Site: brandenburg
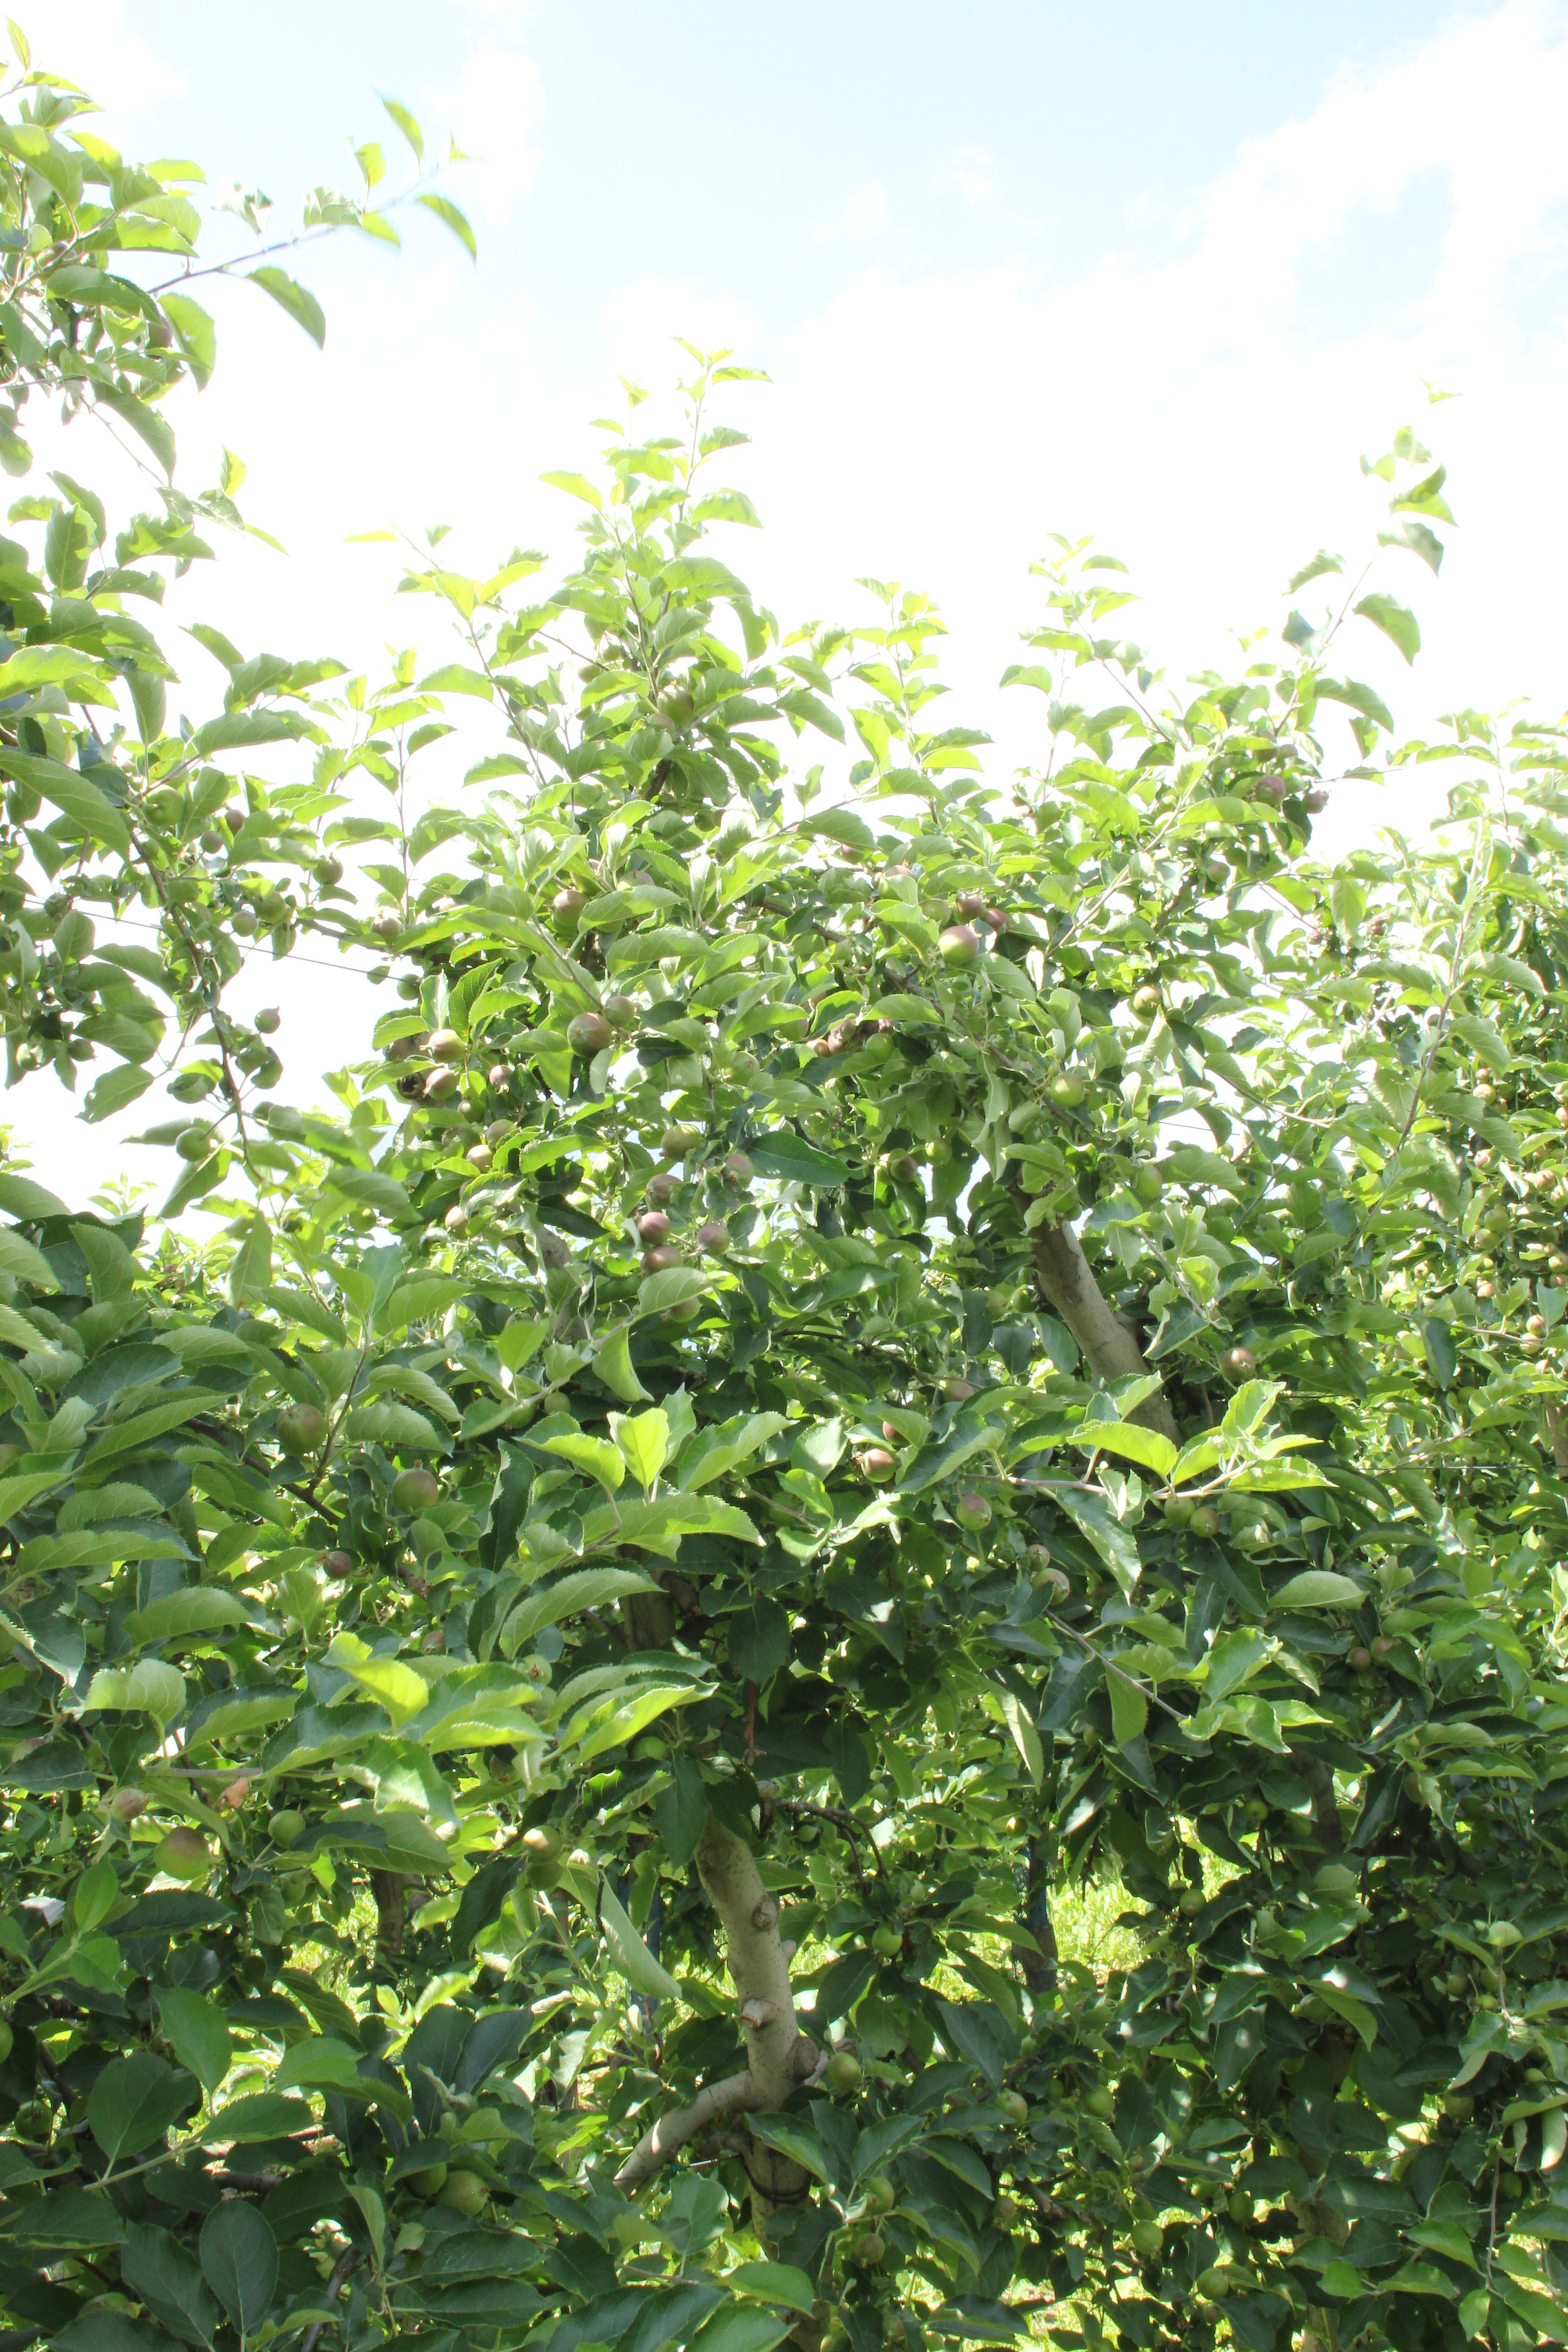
Growth stage (BBCH 73): Development of fruit